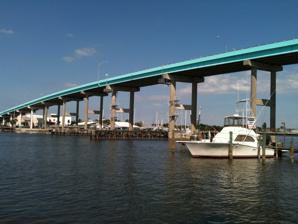
Building: Matanzas Pass Bridge
Country: United States of America
Year built: 1921
Bridge in Florida, United States of America Matanzas Pass Bridge Coordinates 26°27′26.55″N 81°57′13.09″W / 26.4573750°N 81.9536361°W / 26.4573750; -81.9536361 Carries SR 865 (San Carlos Boulevard) Crosses Matanzas Pass Locale Fort Myers Beach, Florida Official name Matanzas Pass Bridge Maintained by Florida Department of Transportation Characteristics Design Concrete Girder Bridge Clearance above 65 Feet History Opened 1921 (original bridge) 1927 (swing bridge) October 15, 1979 (current bridge) Statistics Toll None Location The Matanzas Pass Bridge (also locally known as the Sky Bridge , or the Fort Myers Beach Bridge ) is a bridge located in Fort Myers Beach, Florida .  It carries State Road 865 (San Carlos Boulevard) between the Florida mainland (via San Carlos Island) and Estero Island, which is a major tourist destination.  The bridge is one of the island's two connections to the mainland.  The other is the Bonita Beach Causeway on the south end of the island. The current Matanzas Pass Bridge opened in 1979, and is 65 feet (20 m) tall.  It was the tallest bridge in Lee County when it was built, but it was surpassed in 2007 by Bridge A of the Sanibel Causeway , which is 70 feet (21 m) tall.  The current bridge has two traffic lanes, one for northbound traffic and one for southbound traffic.  There is also a pedestrian lane, which is separated from the rest of the bridge by a concrete barrier.  Fishing piers also exist underneath the bridge on each side.  The bridge's current blue color was added in 2011, making it resemble the Jewfish Creek Bridge in Key Largo . The bridge was damaged but not destroyed by Hurricane Ian in 2022. History 1921-1926 Wooden bridge The original Matanzas Pass Bridge was a small wooden drawbridge built in 1921.  The roadway connecting to the bridge originally ran from the bridge along the coast to present-day Bunche Beach where it connected to John Morris Road, which goes on to McGregor Boulevard .  The original wooden bridge had a 54-cent toll. At this point, San Carlos Island was part of the mainland.  A major hurricane in 1926 destroyed the original bridge, only five years after it was built.  This same hurricane also separated what is now San Carlos Island from the mainland, making the road impassible.  The body of water created by the hurricane separating San Carlos Island from the mainland was appropriately named Hurricane Pass. Swing bridge built in 1927 In 1927, a concrete swing bridge was installed to replace the original.  San Carlos Boulevard was also constructed at this time as a more direct route to replace the original road.  The swing bridge was a recycled bridge that formerly operated on the east coast of Florida.  An electric motor was installed on the bridge in 1950 due to the area's rapidly growing shrimping industry, which caused the span to be opened frequently. Despite being motorized, the bridge was old and unreliable, and island residents feared that the bridge would fail and strand them in the event of an emergency, such as a hurricane evacuation.  This concern led to the construction of Bonita Beach Causeway at the southern end of the island in 1965. The swing bridge's age and continued structural weakness led the state to ultimately replace the bridge in the late 1970s.  Construction began on the current bridge in 1977 and it opened to traffic on October 15, 1979. The current bridge is a 65 foot tall fixed span to accommodate the area's large shrimping vessels without disrupting traffic.  The current bridge was built one block east of the swing bridge to accommodate its height, and the old bridge's approach is now known as Old San Carlos Boulevard on the island side.  The road linking Estero Boulevard to Old San Carlos Boulevard was subsequently closed to vehicular traffic and is now a pedestrian-only street known as Times Square. Gallery The foot of the Matanzas Pass Bridge on the island side The view of the Gulf of Mexico from the top of the bridge Dedication plaque Welcome to Fort Myers Beach sign on the mainland (San Carlos Island) side The bridge as it appeared prior to the addition of the blue color The former bridges were located at the end of Old San Carlos Boulevard, next to the current bridge References